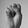
ASL letter: S